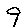
Label: 9